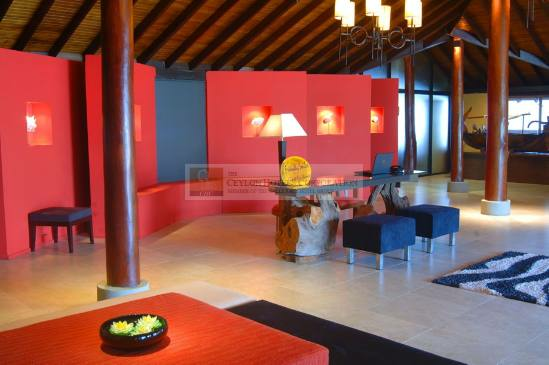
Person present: No